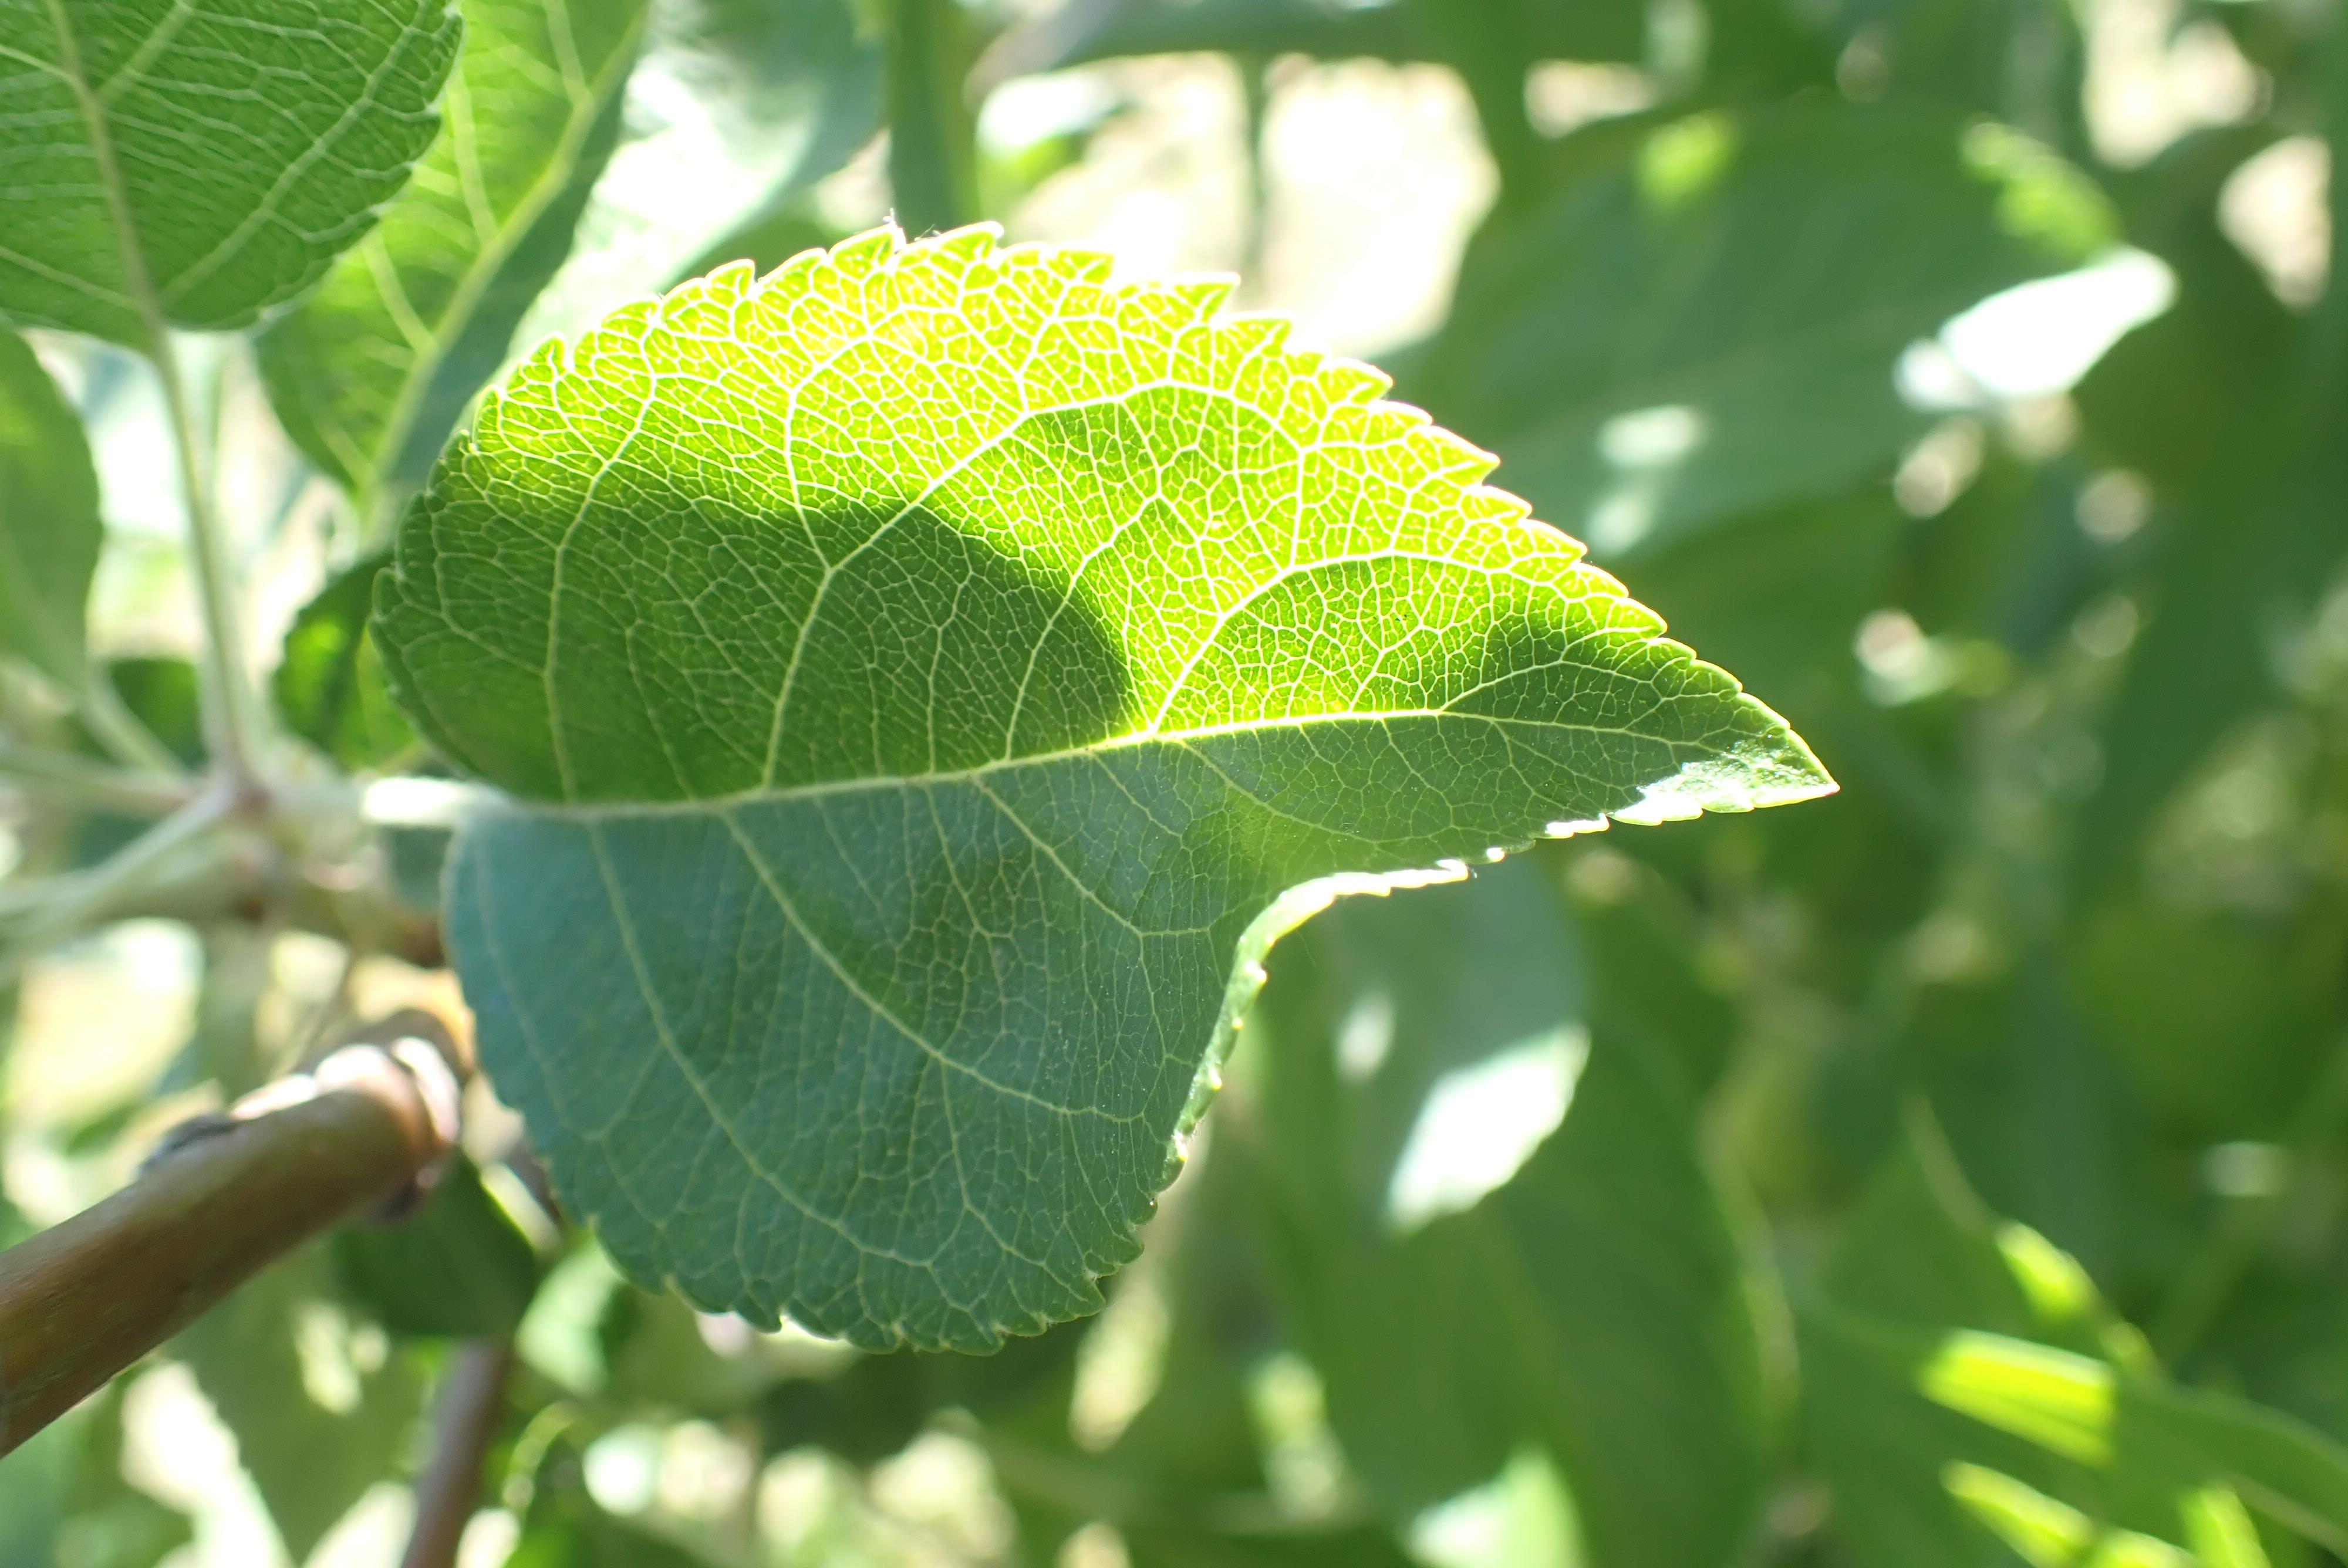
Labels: healthy